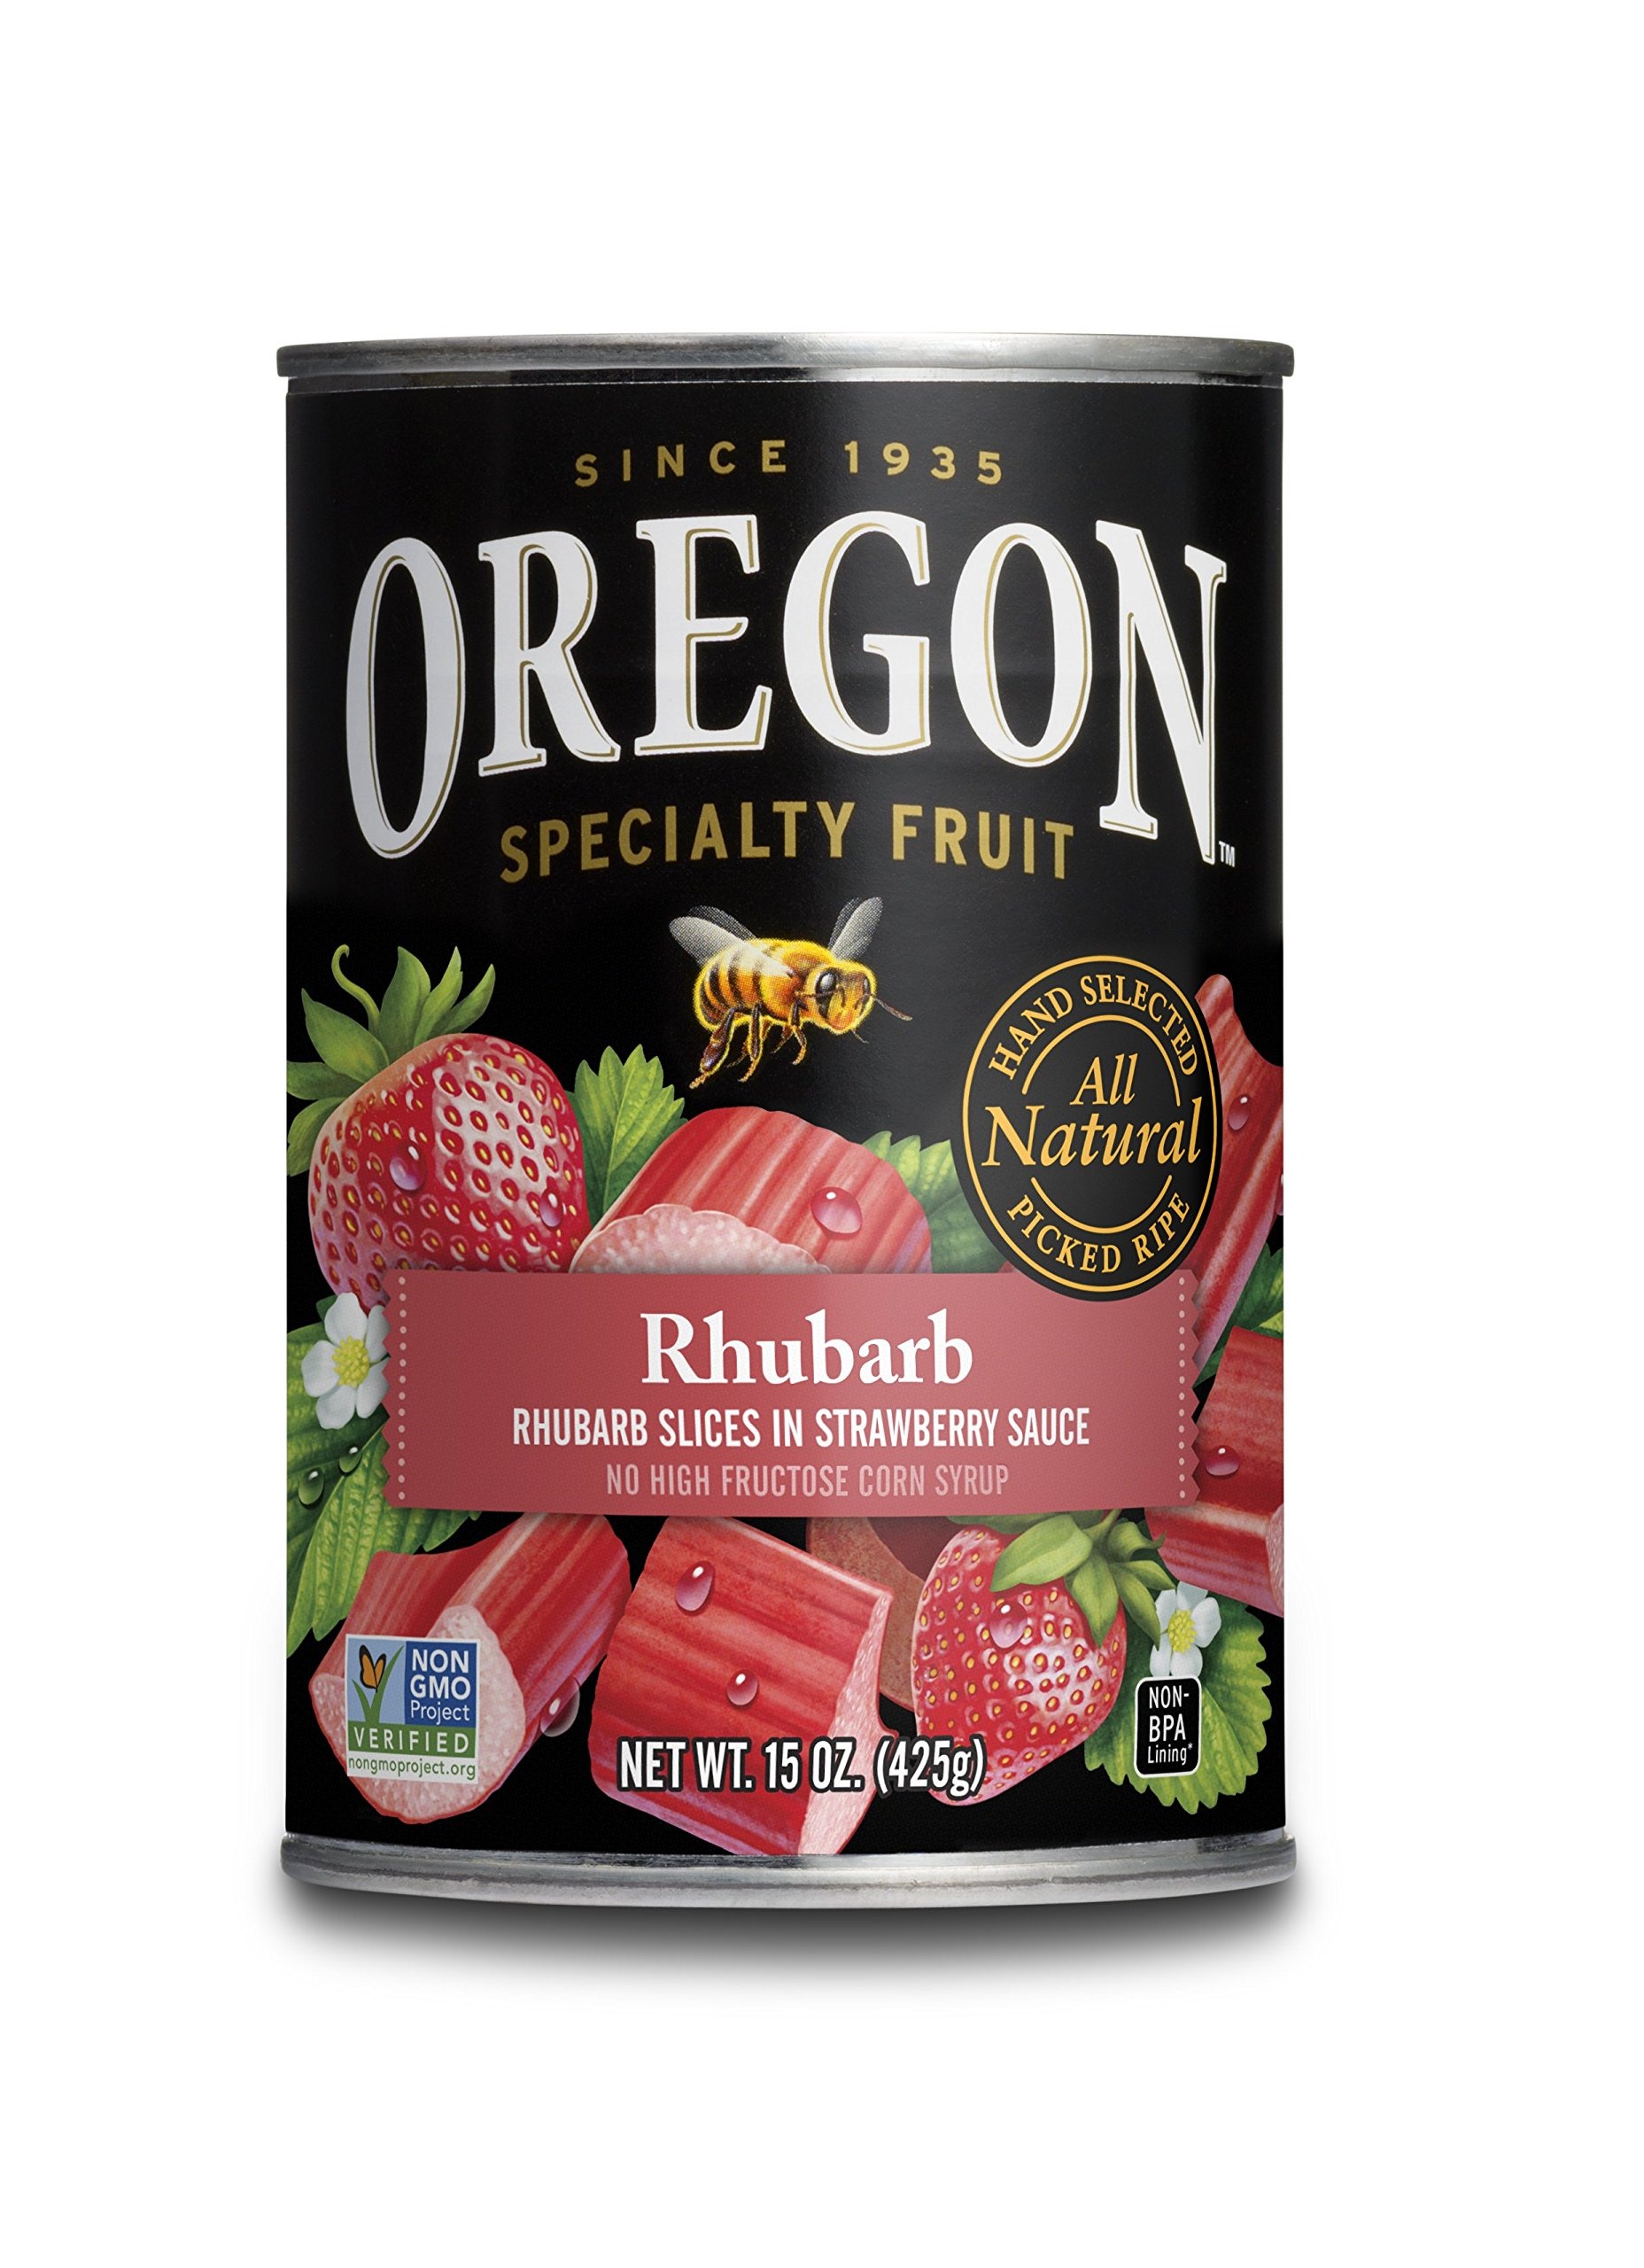
Item Name: Oregon Fruit Rhubarb in Strawberry Sauce, 15 oz (Pack of 4)
Bullet Point 1: Thick cut rhubarb sweetened with a smooth strawberry sauce
Bullet Point 2: Non GMO Project Verified, Non-BPA intent lining in can; Kosher
Bullet Point 3: No high fructose corn syrup, All Natural
Bullet Point 4: Ready to use in Pies, Tarts and Crisps
Bullet Point 5: Made in Oregon
Value: 60.0
Unit: ounce

Price: 10.04